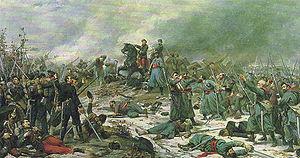
La Bataille de 1870 conte la Prusse, champ de bataille d'Auvours, à quelques kilomètres du Mans. Peinture réalisée par le Sarthois Lionel Royer, lui-même soldat dans les troupes françaises.
Lionel Royer, né le 25 décembre 1852 à Château-du-Loir et mort le 30 juin 1926 à Neuilly-sur-Seine, est un peintre français.
Auvours est un camp militaire et terrain de manœuvres situé sur la commune de Champagné, à 12 km à l'est du Mans.
Le Monument d'Auvours est situé sur le plateau d'Auvours dans la commune d'Yvré-l'Évêque dans le département de la Sarthe, en France. Ce monument funèbre fut érigé pour commémorer et honorer les soldats de la deuxième armée de la Loire morts durant la Bataille du Mans et plus particulièrement lors de la charge du plateau d'Auvours par la division de l'armée de Bretagne du général Auguste Gougeard le 11 janvier 1871, pendant la guerre franco-allemande de 1870.
Le Mans est une commune faisant partie des grandes villes du Grand Ouest français, située dans la région des Pays de la Loire et le département de la Sarthe dont elle est la préfecture.